William Hare Group

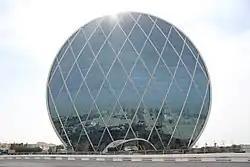
Aldar Headquarters

William Hare started his eponymous enterprise in 1888. It incorporated as William Hare Ltd in 1945, and reorganised as William Hare Group Ltd in 1998.